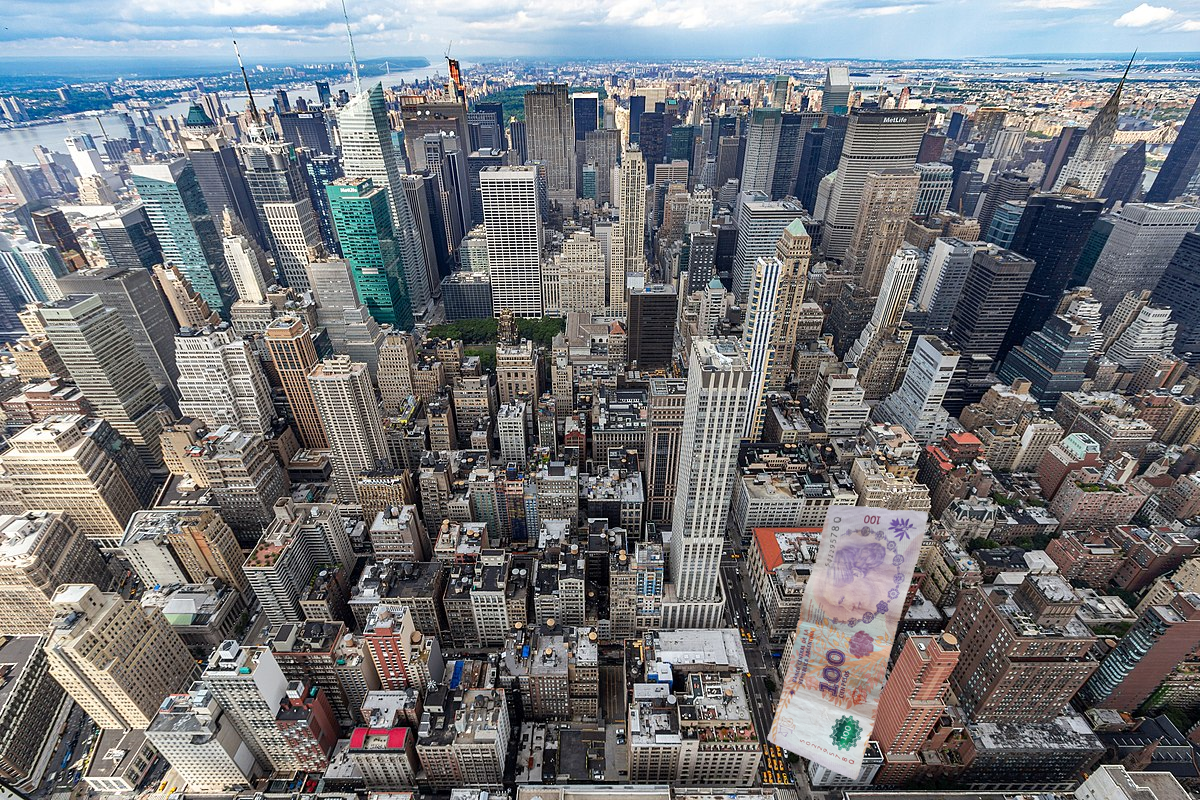
Denominación: 100